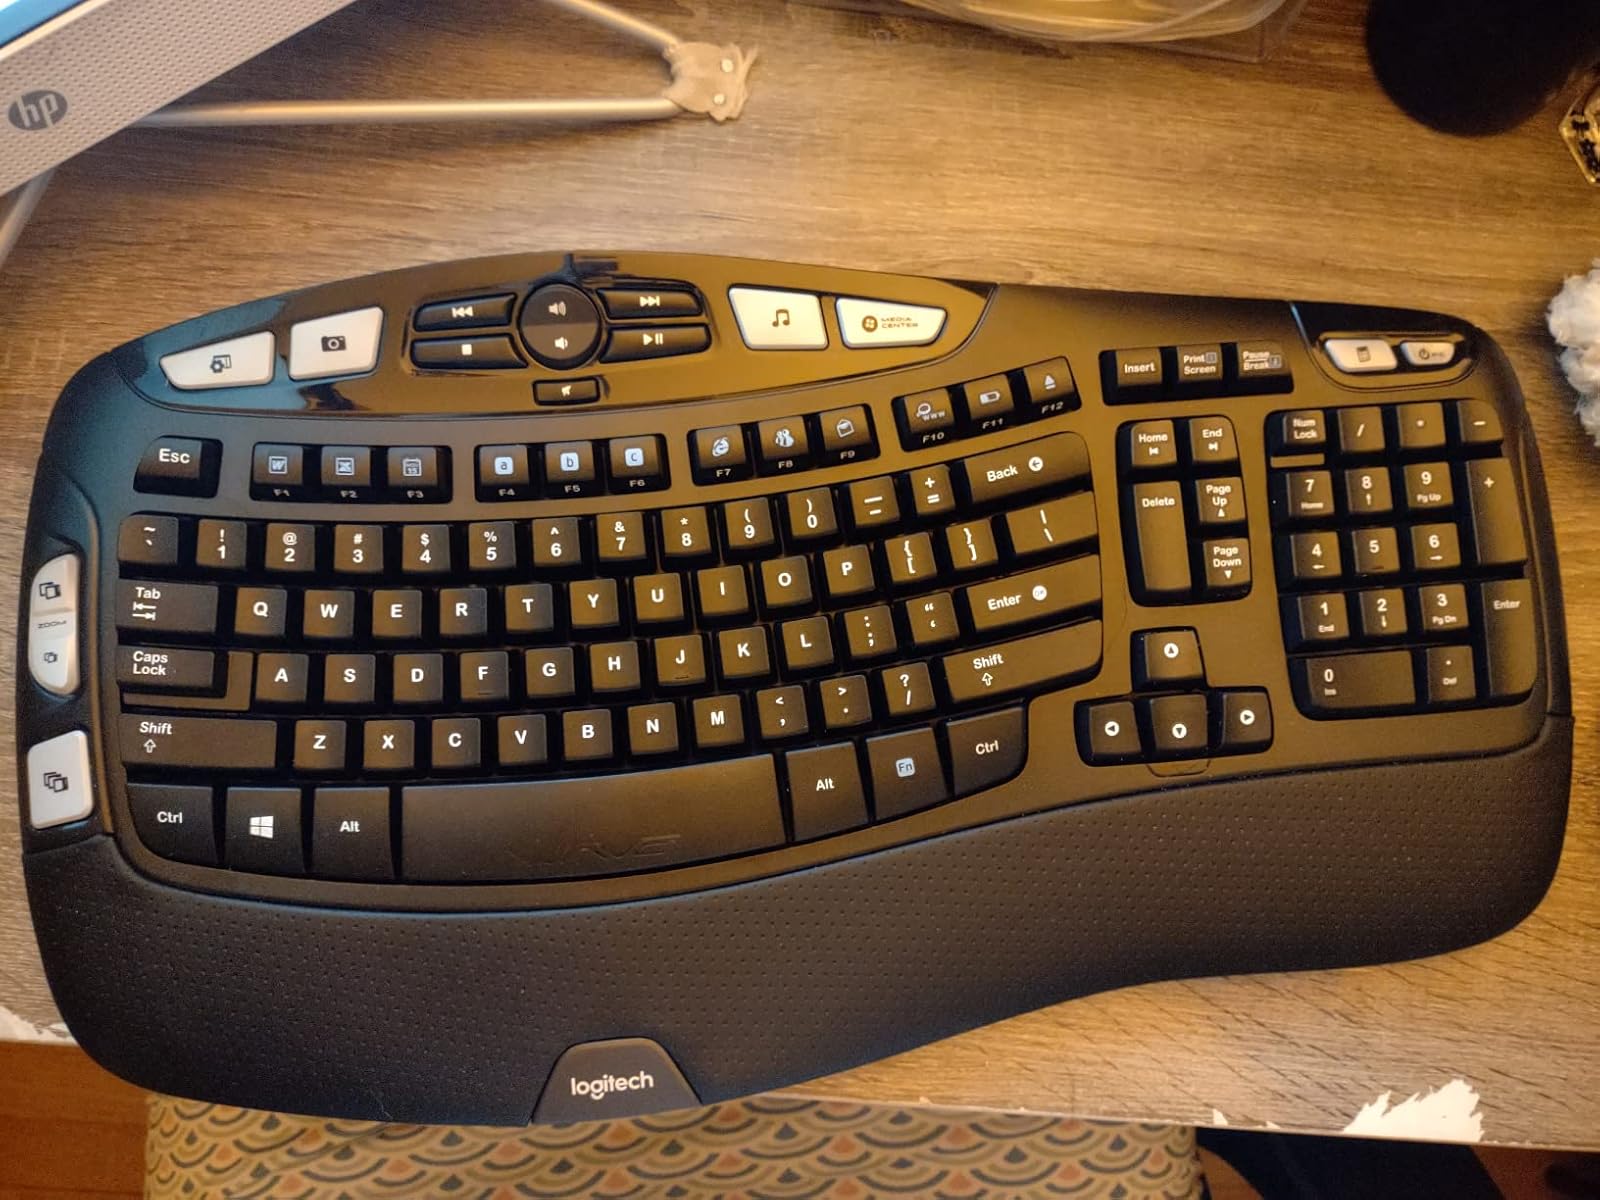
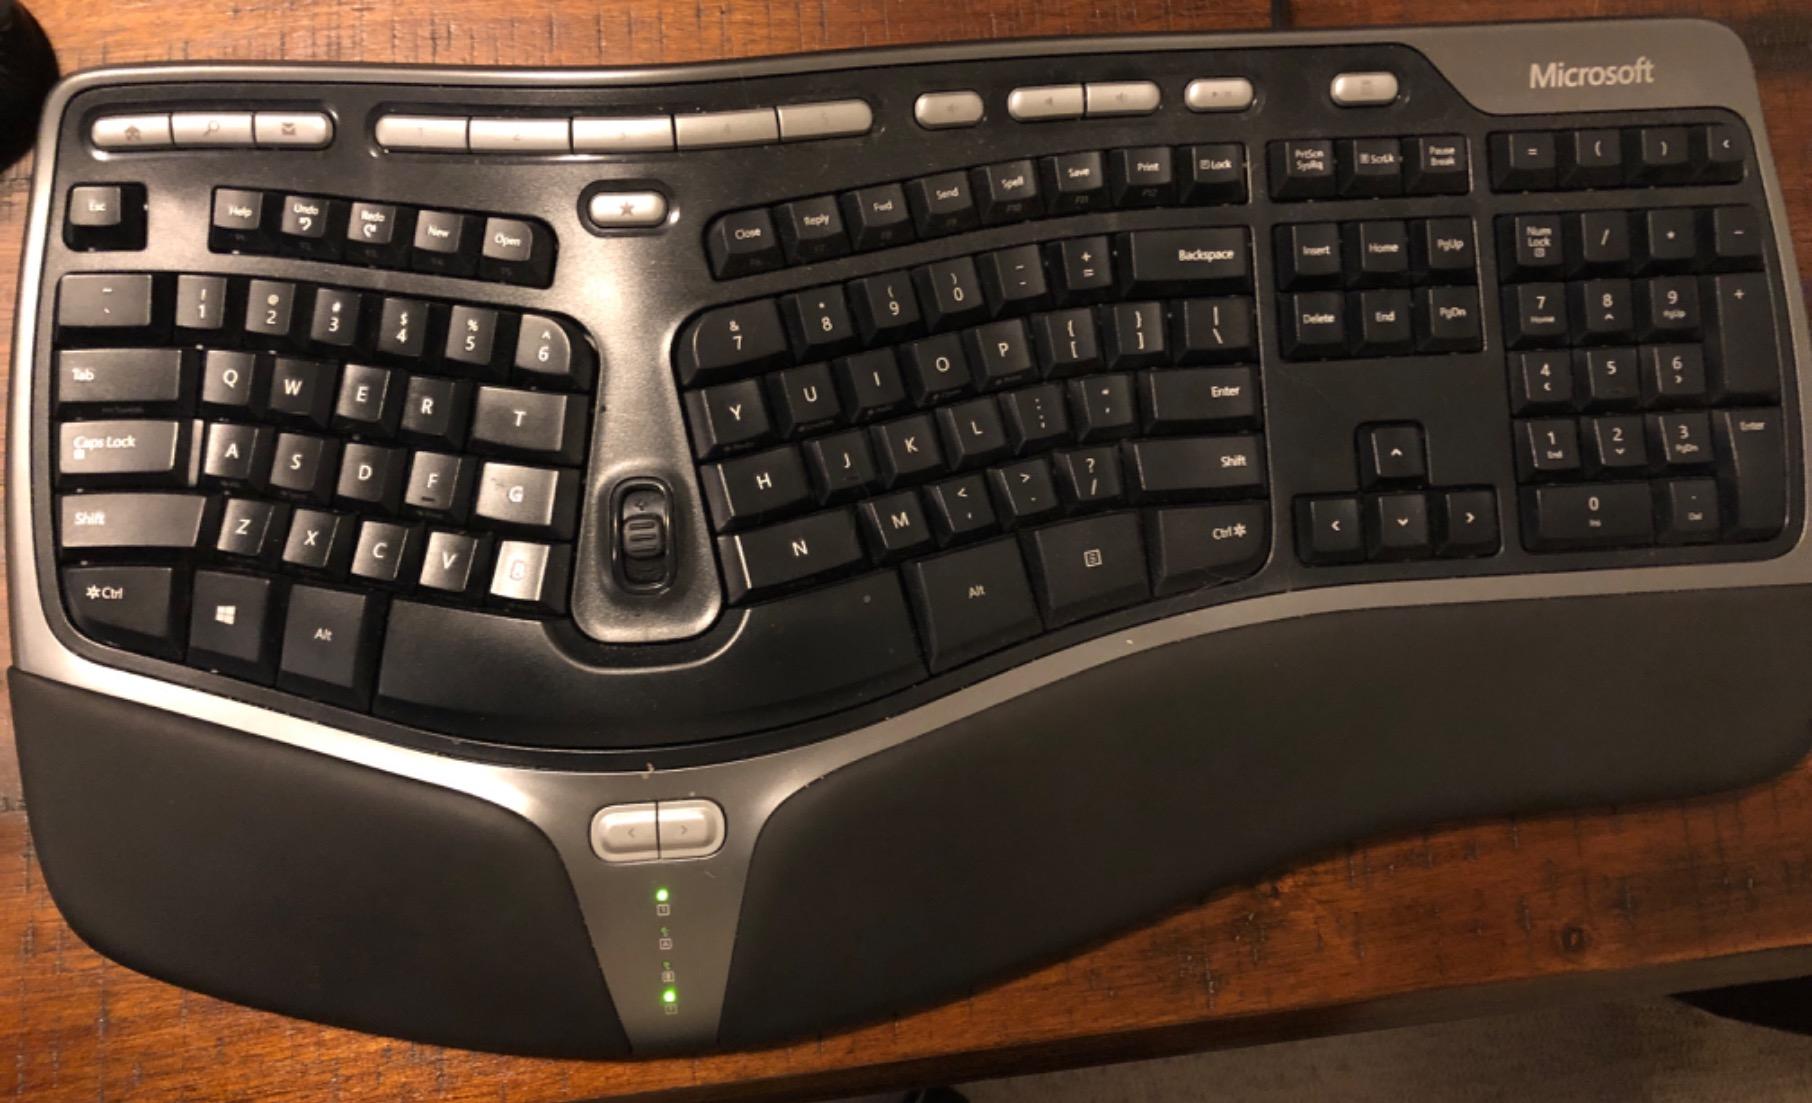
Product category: keyboard
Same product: no